Delta Geminorum

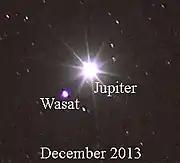
Wasat is the bright star next to Jupiter. Jupiter is ~280× brighter.

Delta Geminorum is a subgiant star with the stellar classification F0 IV. It is about distant. This star has 1.57 times the mass of the Sun and is rotating rapidly with a projected rotational velocity of . The estimated age is 1.6 billion years.